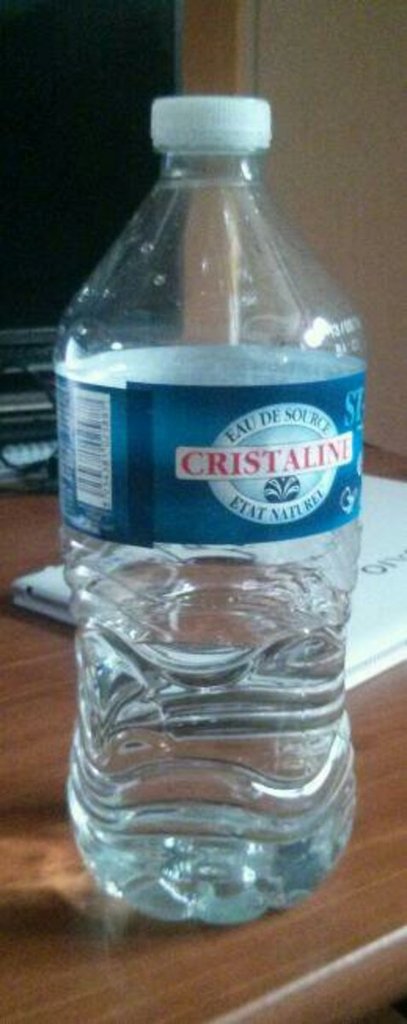
Waste category: plastic